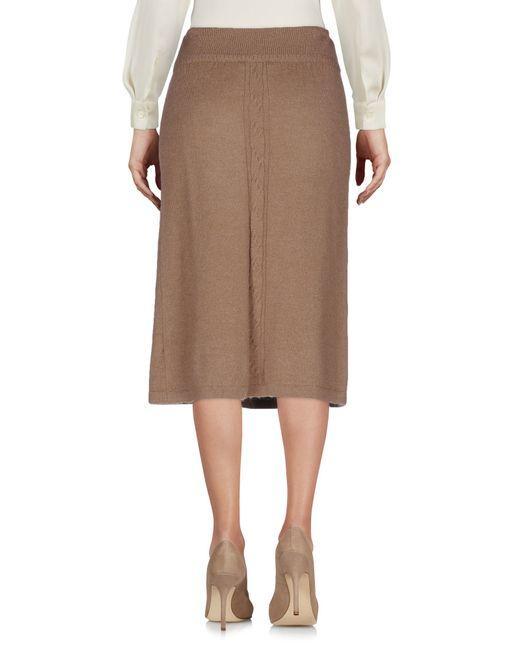
brauner, fließender Midi-Rock, formelle Kleidung